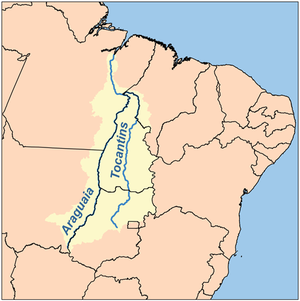
Le Rio Araguaia est une des plus grandes rivières du Brésil et le principal affluent du fleuve Tocantins. Il est long approximativement de 2 627 km.
Le Rio Tocantins est un important fleuve brésilien qui naît dans l'État de Goiás.